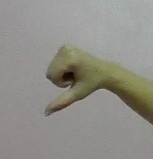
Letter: waw